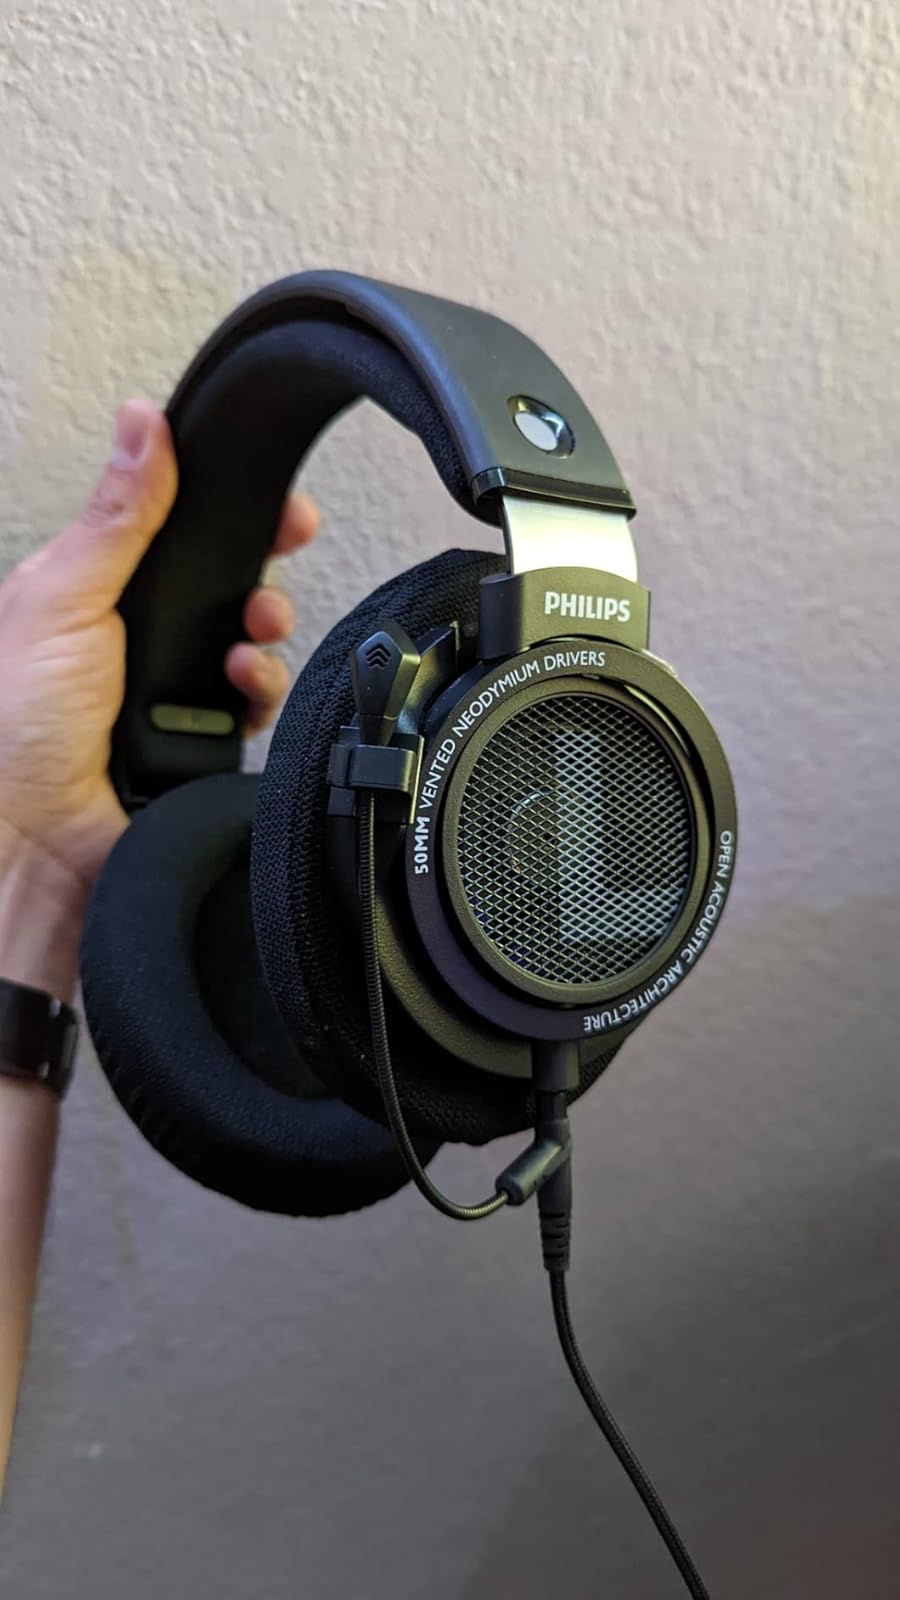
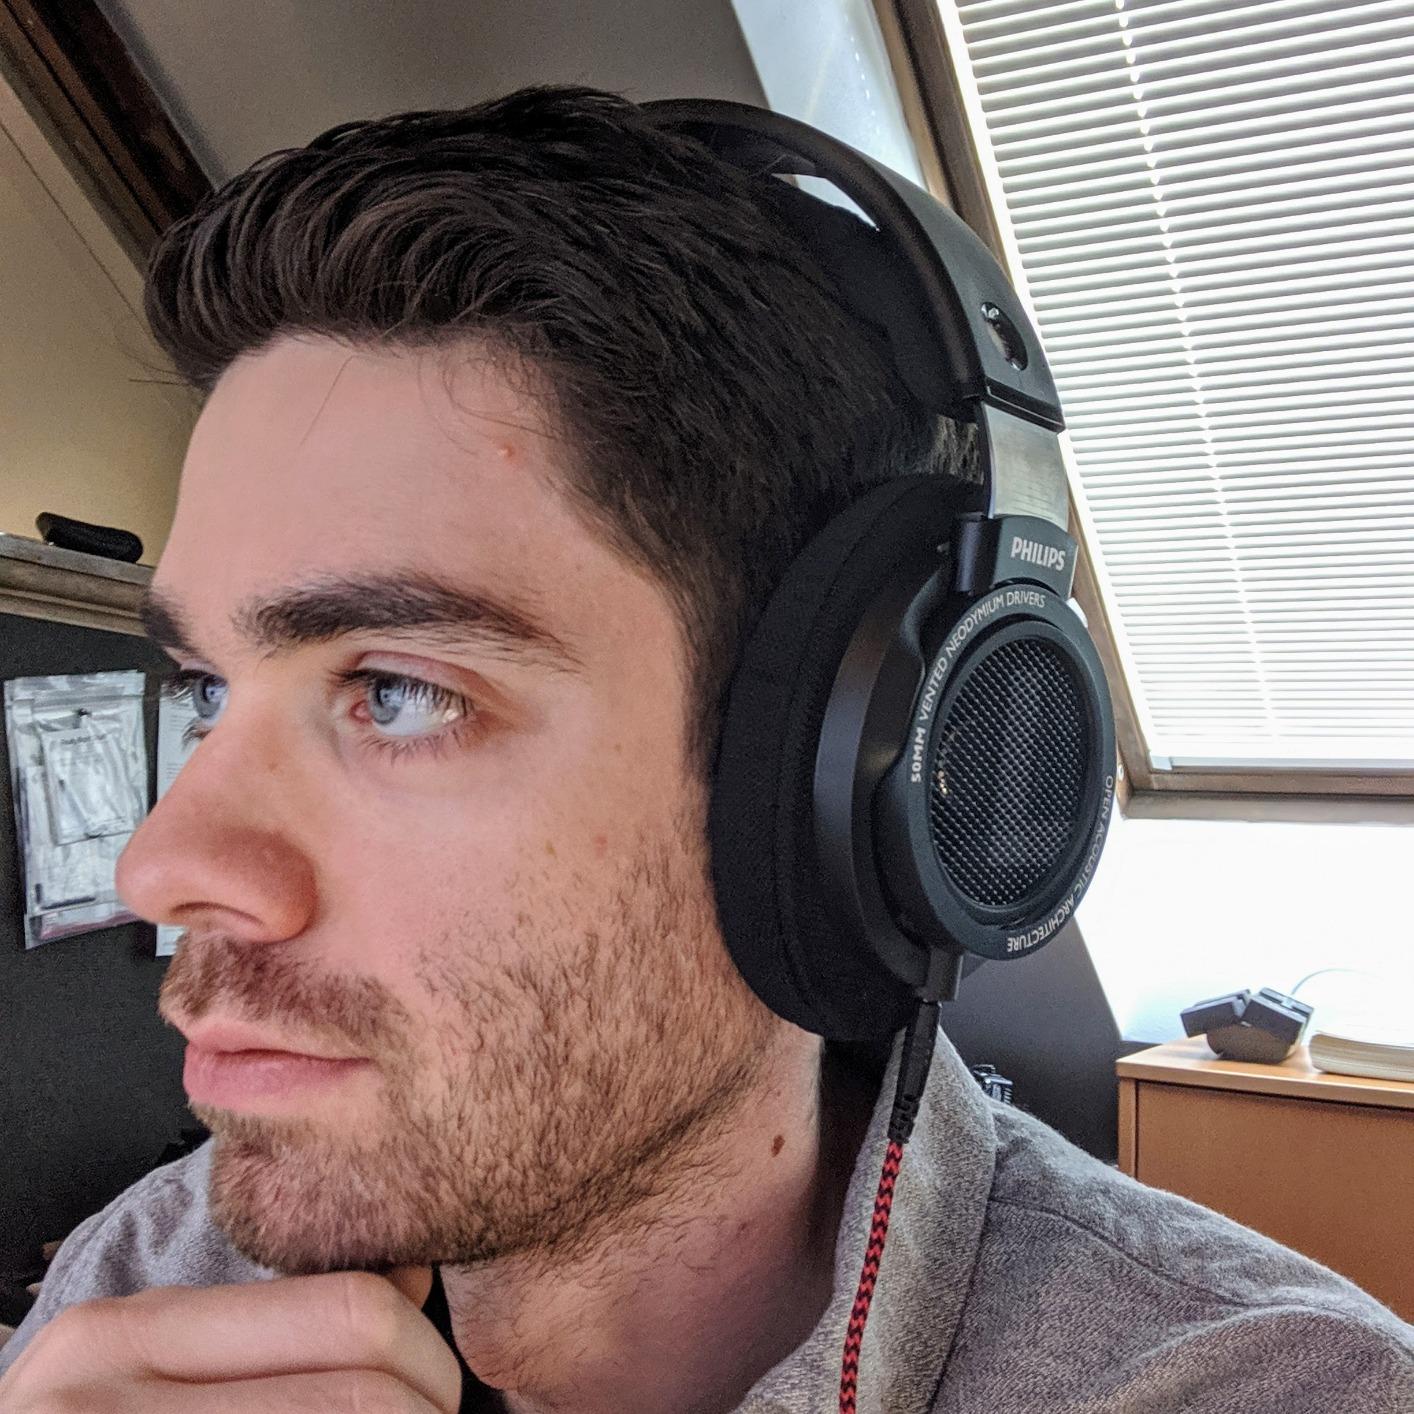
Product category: headphones
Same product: yes